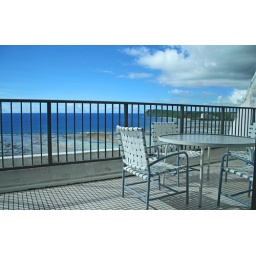
view of blue sky and ocean towards Two Lovers Overlook from balcony in Tumon Bay, Guam